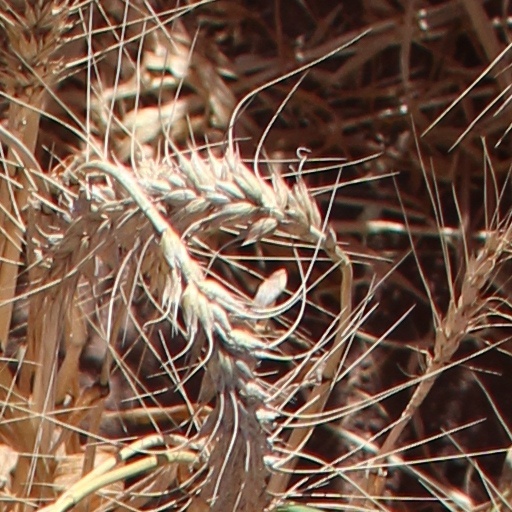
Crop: wheat